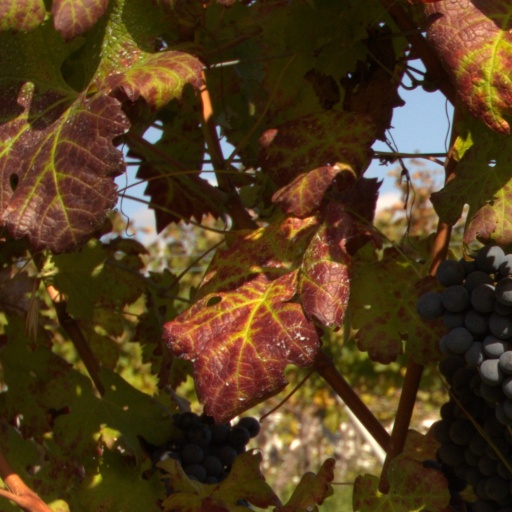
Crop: grape